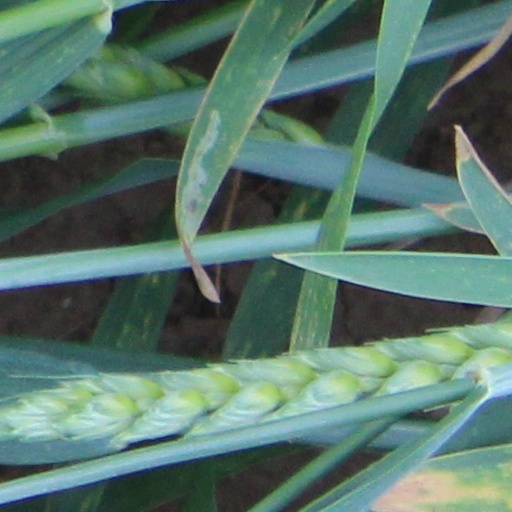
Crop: wheat